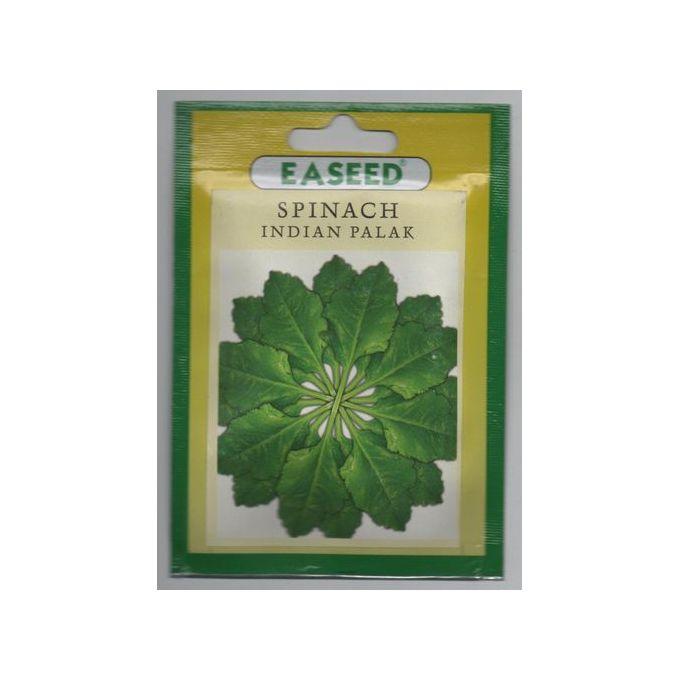
Mlima umezungukwa na nyasi ndefu zinazopamba maeneo yake zikitoa muonekano wa asili wenye utulivu na uhai unaovutia macho kwa mtazamaji.